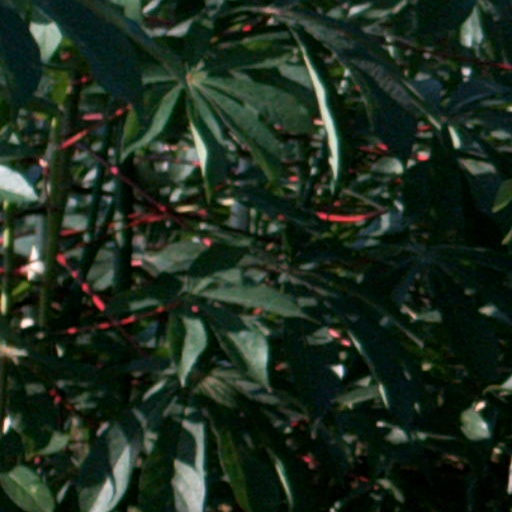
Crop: cassava